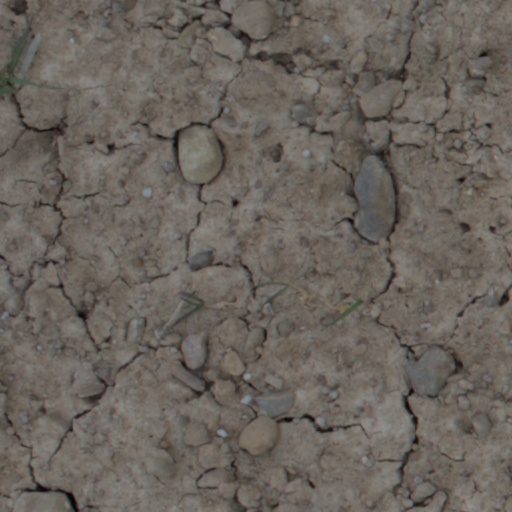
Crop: wheat